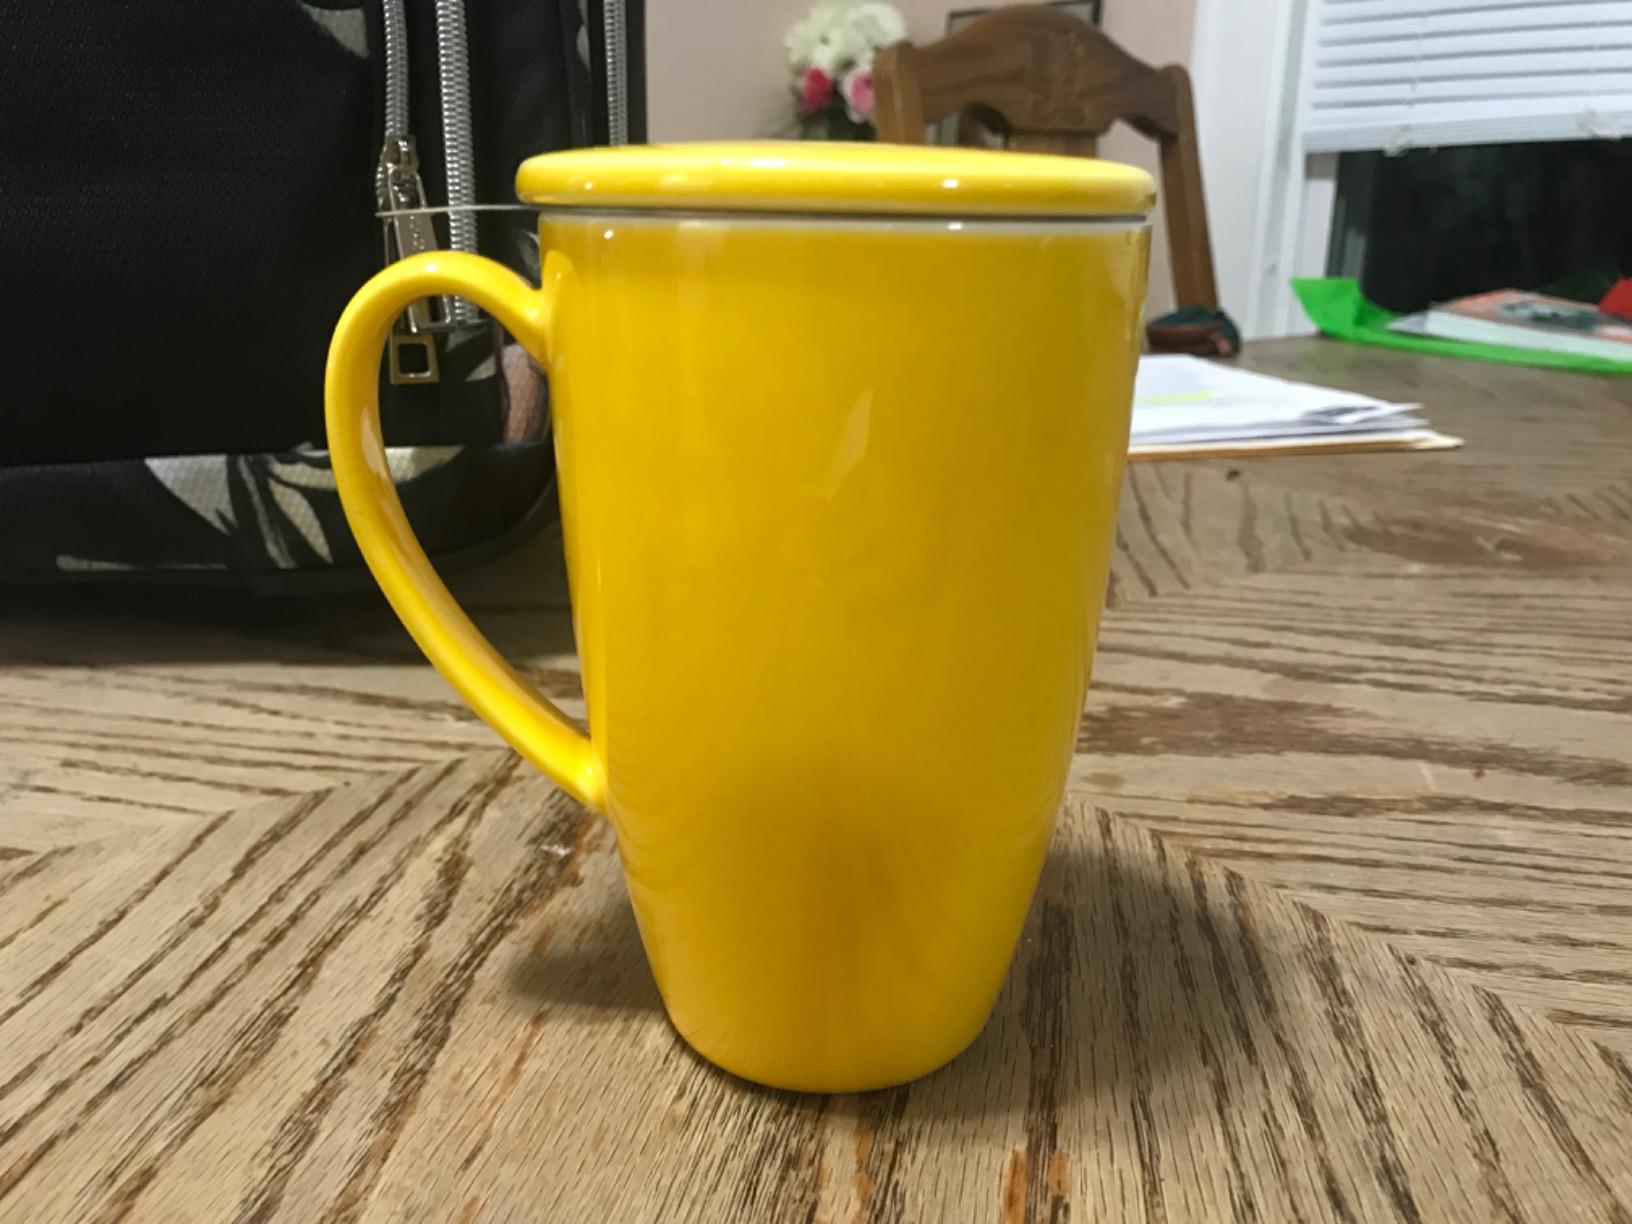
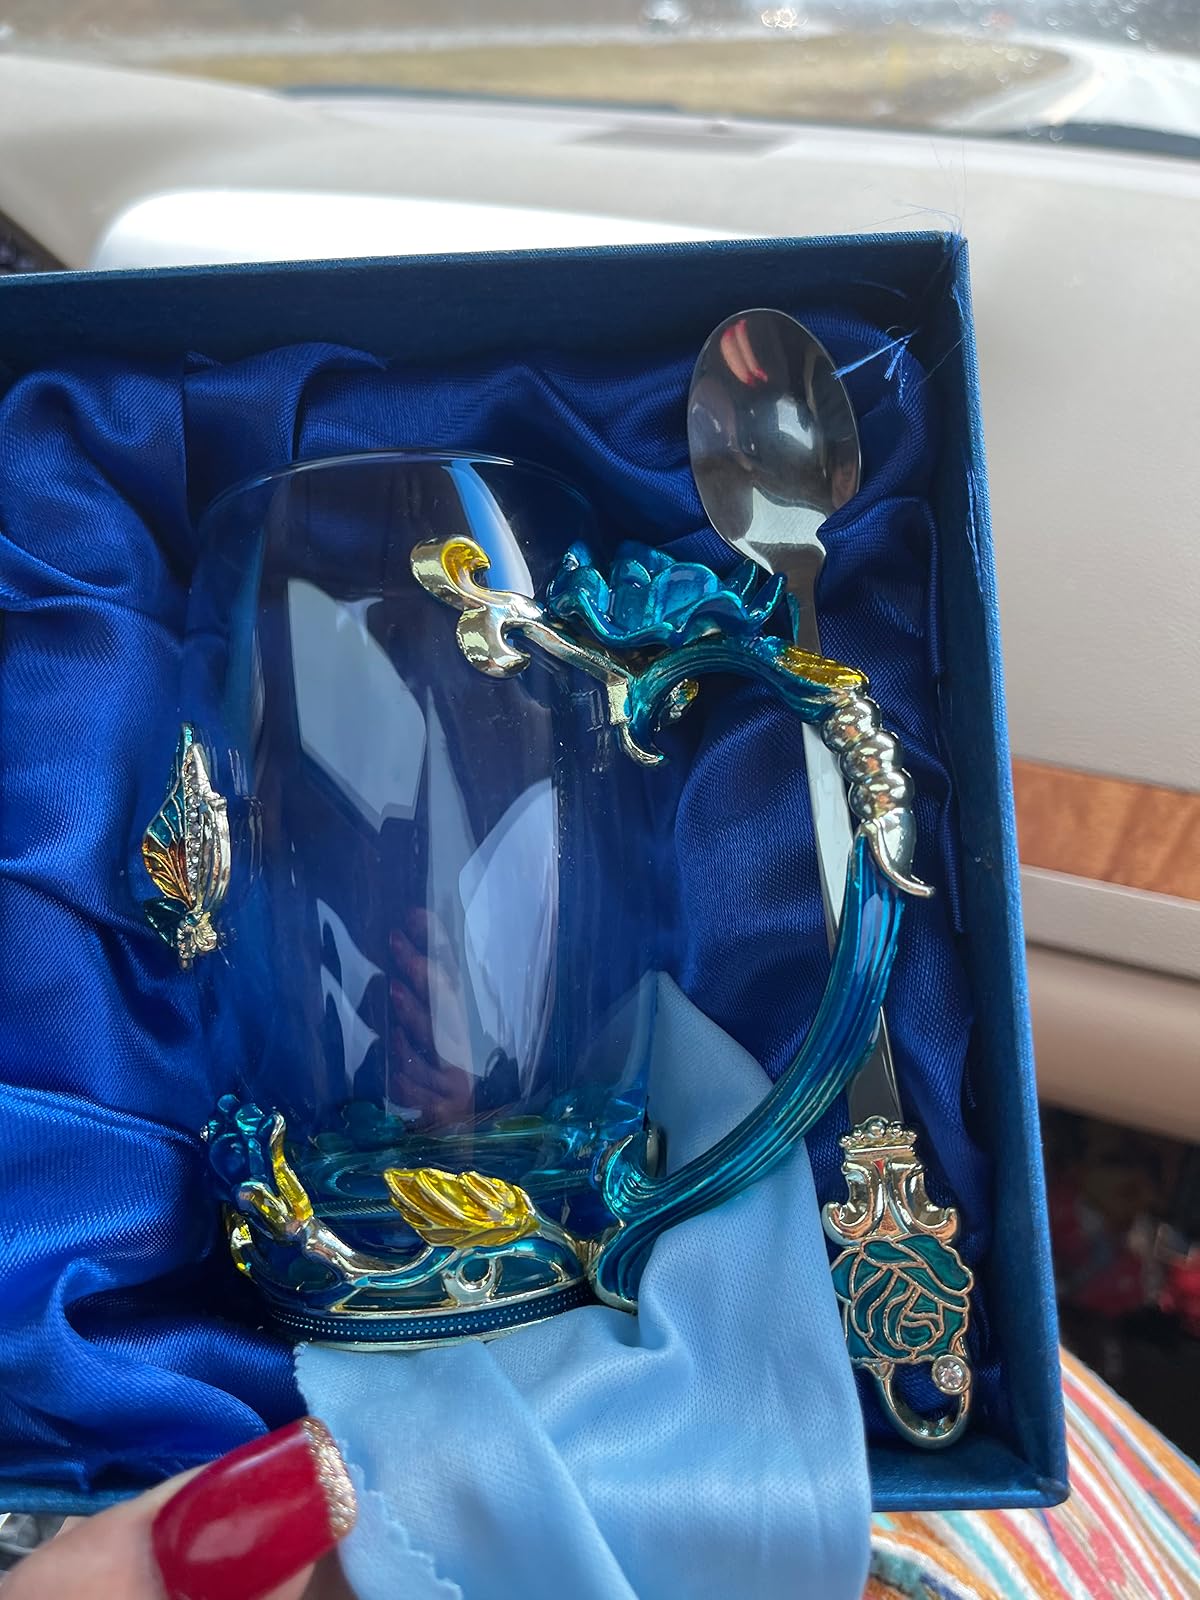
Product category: items_mug
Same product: no